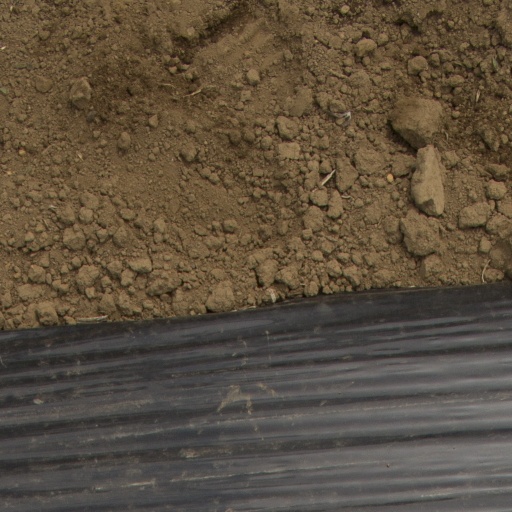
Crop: Jerusalem artichoke